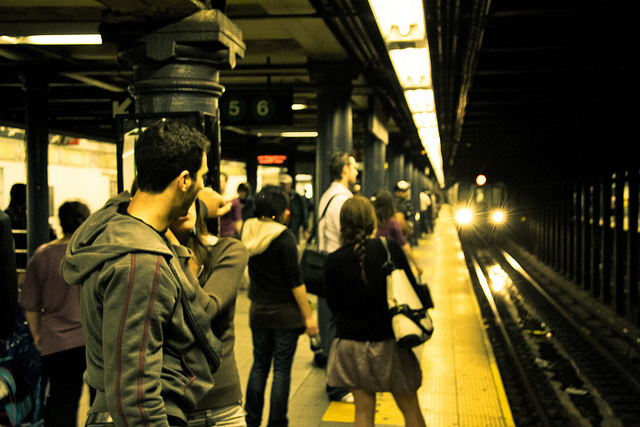
several passengers waiting on a rail platform for the oncoming train.

People waiting on the subway platform for the train to arrive.

A bunch of people waiting on the platform for a train